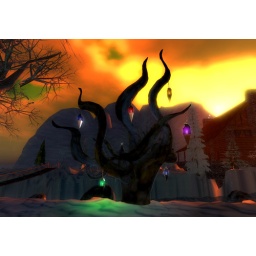
The tree across the bridge from the lodge in Ravenhurst, at sunset.